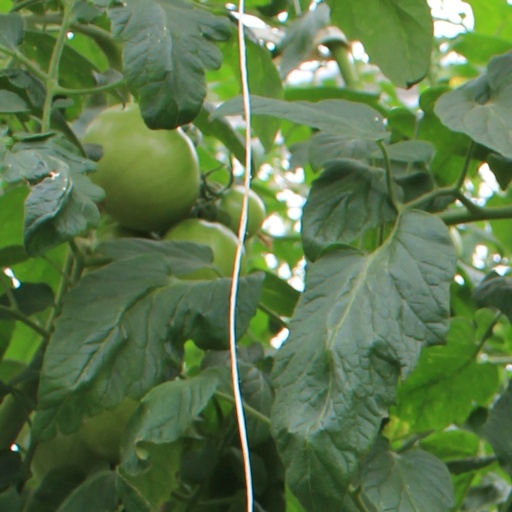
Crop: tomato